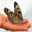
Label: butterfly